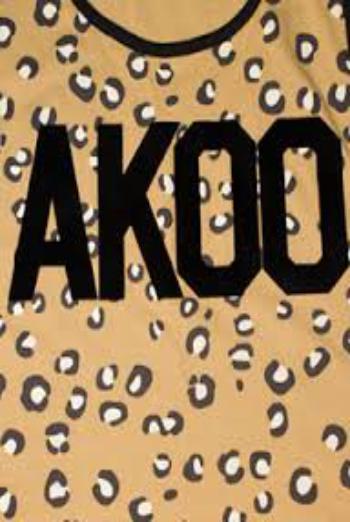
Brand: AKOO
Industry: Clothes